Biharis

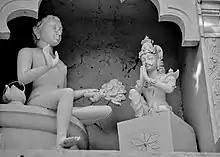
Chandragupta Maurya, the founder of Mauryan Empire with Jain monk Bhadrabahu.

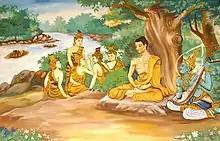
Gautama Buddha undertaking extreme ascetic practices before his enlightenment under the Bodhi tree, on the bank of river Phalgu in Bodh Gaya, Bihar

Bihar is one of the longest inhabited places in the world with a history going back to the Neolithic age. Since that time, Biharis have long been involved in some of the most important events in South Asian history. Biharis were the founders of many great empires based out of Magadh including the Nanda Empire, Maurya Empire and the Gupta Empire. All of these empires had their capitals in Pataliputra (modern-day Patna).